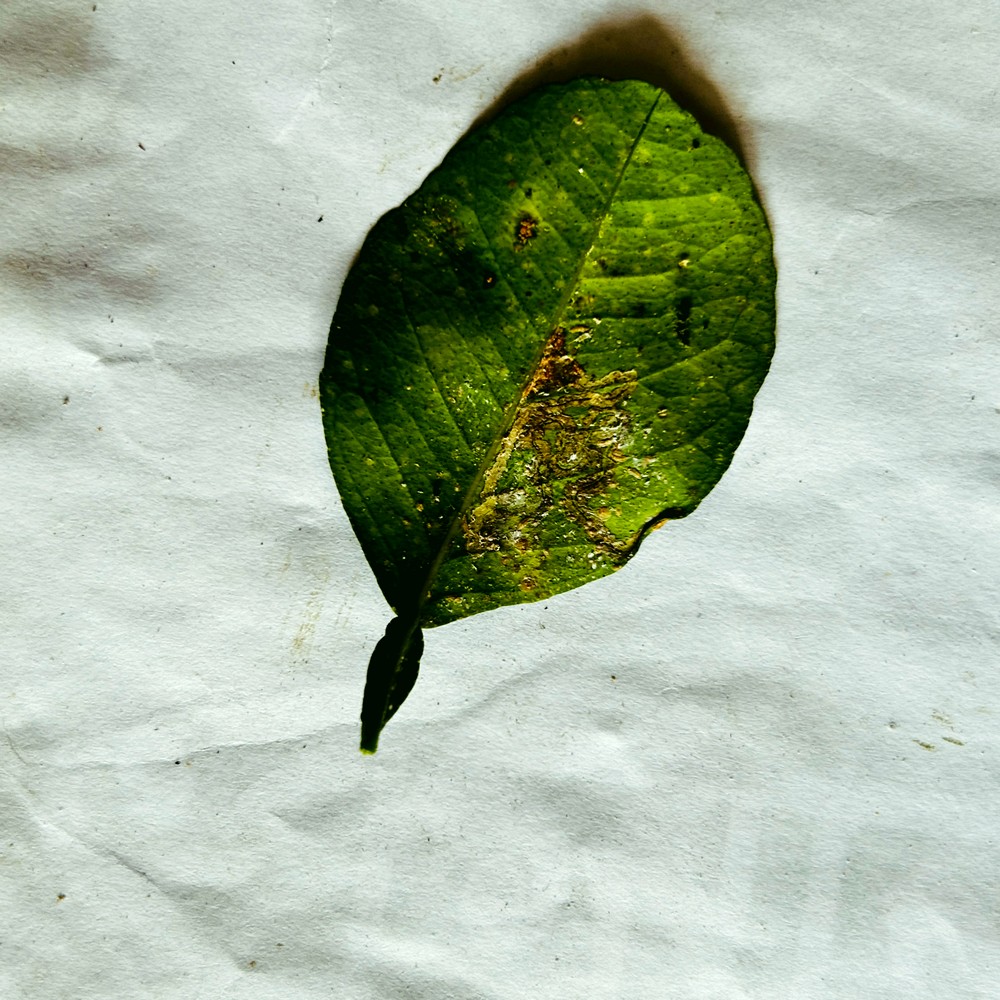
Label: Bacterial Blight